Marion L. Bugbee

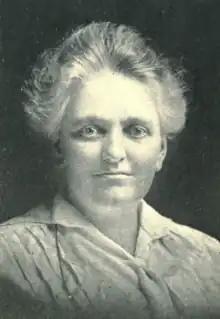
Marion L. Bugbee, from a 1919 publication

Marion Louise (or Lewis) Bugbee (September 2, 1871 – February 3, 1950) was an American physician and suffragist.